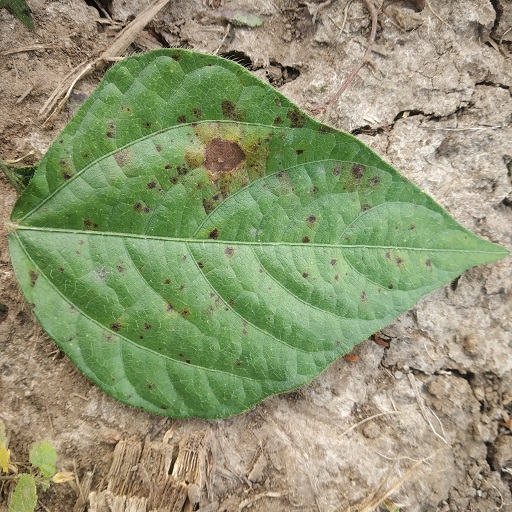
Label: Anthracnose